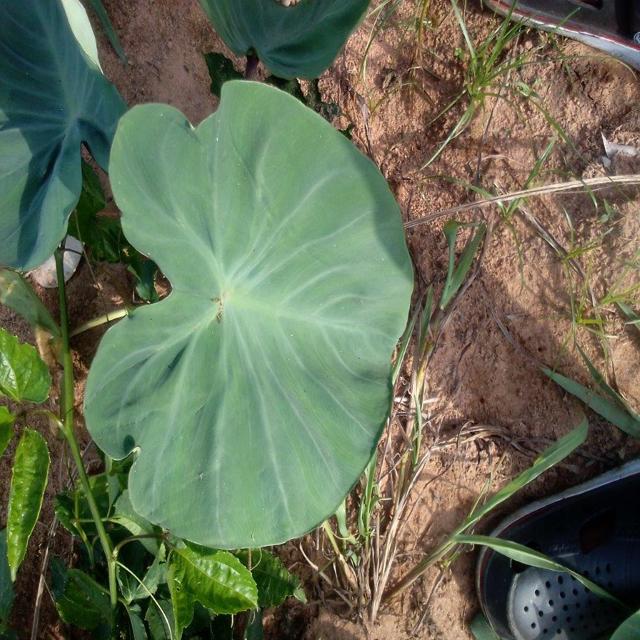
Label: Healthy